Erik Satie

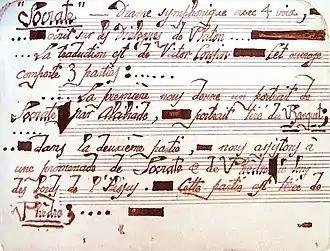
neatly written manuscript of musical score, with careful, calligraphic letters in red ink

In his neat, calligraphic hand, Satie would write extensive instructions for his performers, and although his words appear at first sight to be humorous and deliberately nonsensical, Nichols and Griffiths comment, "a sensitive pianist can make much of injunctions such as 'arm yourself with clairvoyance' and 'with the end of your thought. His "Sonatine bureaucratique" anticipates the neoclassicism soon adopted by Stravinsky. Despite his rancorous falling out with Debussy, Satie commemorated his long-time friend in 1920, two years after Debussy's death, in the anguished "Elégie", the first of the miniature song cycle "Quatre petites mélodies". Orledge rates the cycle as the finest, though least known, of the four sets of short songs of Satie's last decade.